Edmontosaurus

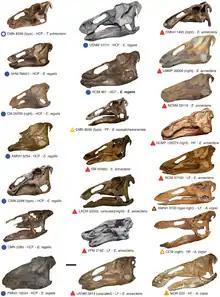
Most known complete "Edmontosaurus" "annectens" and "Edmontosaurus regalis" skulls.

"Edmontosaurus" is currently regarded as having two valid species: the type species "E. regalis" and "E. annectens". "E. regalis" is known only from the Horseshoe Canyon Formation of Alberta, dating from the late Campanian age of the late Cretaceous period. At least a dozen individuals are known, including seven skulls with associated postcrania and five to seven other skulls. The species formerly known as "Thespesius edmontoni" or "Anatosaurus edmontoni" represents immature individuals of "E. regalis".